Bird visual acuity rendering: 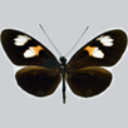
Butterfly visual acuity rendering: 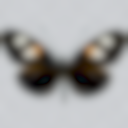
Species: melpomene
Subspecies: plesseni
Sex: female
View: dorsal
Hybrid status: valid subspecies
Locality: Canelos ECD PA
Coordinates: -1.583, -77.75